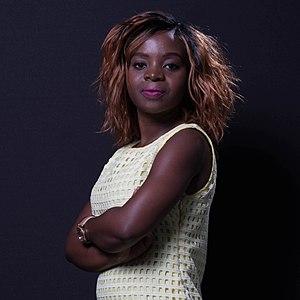
Memory Banda, née le 24 septembre 1996, est une militante malawienne des droits de l'enfant, qui a attiré l'attention internationale par son combat contre les mariages forcés de jeunes filles.